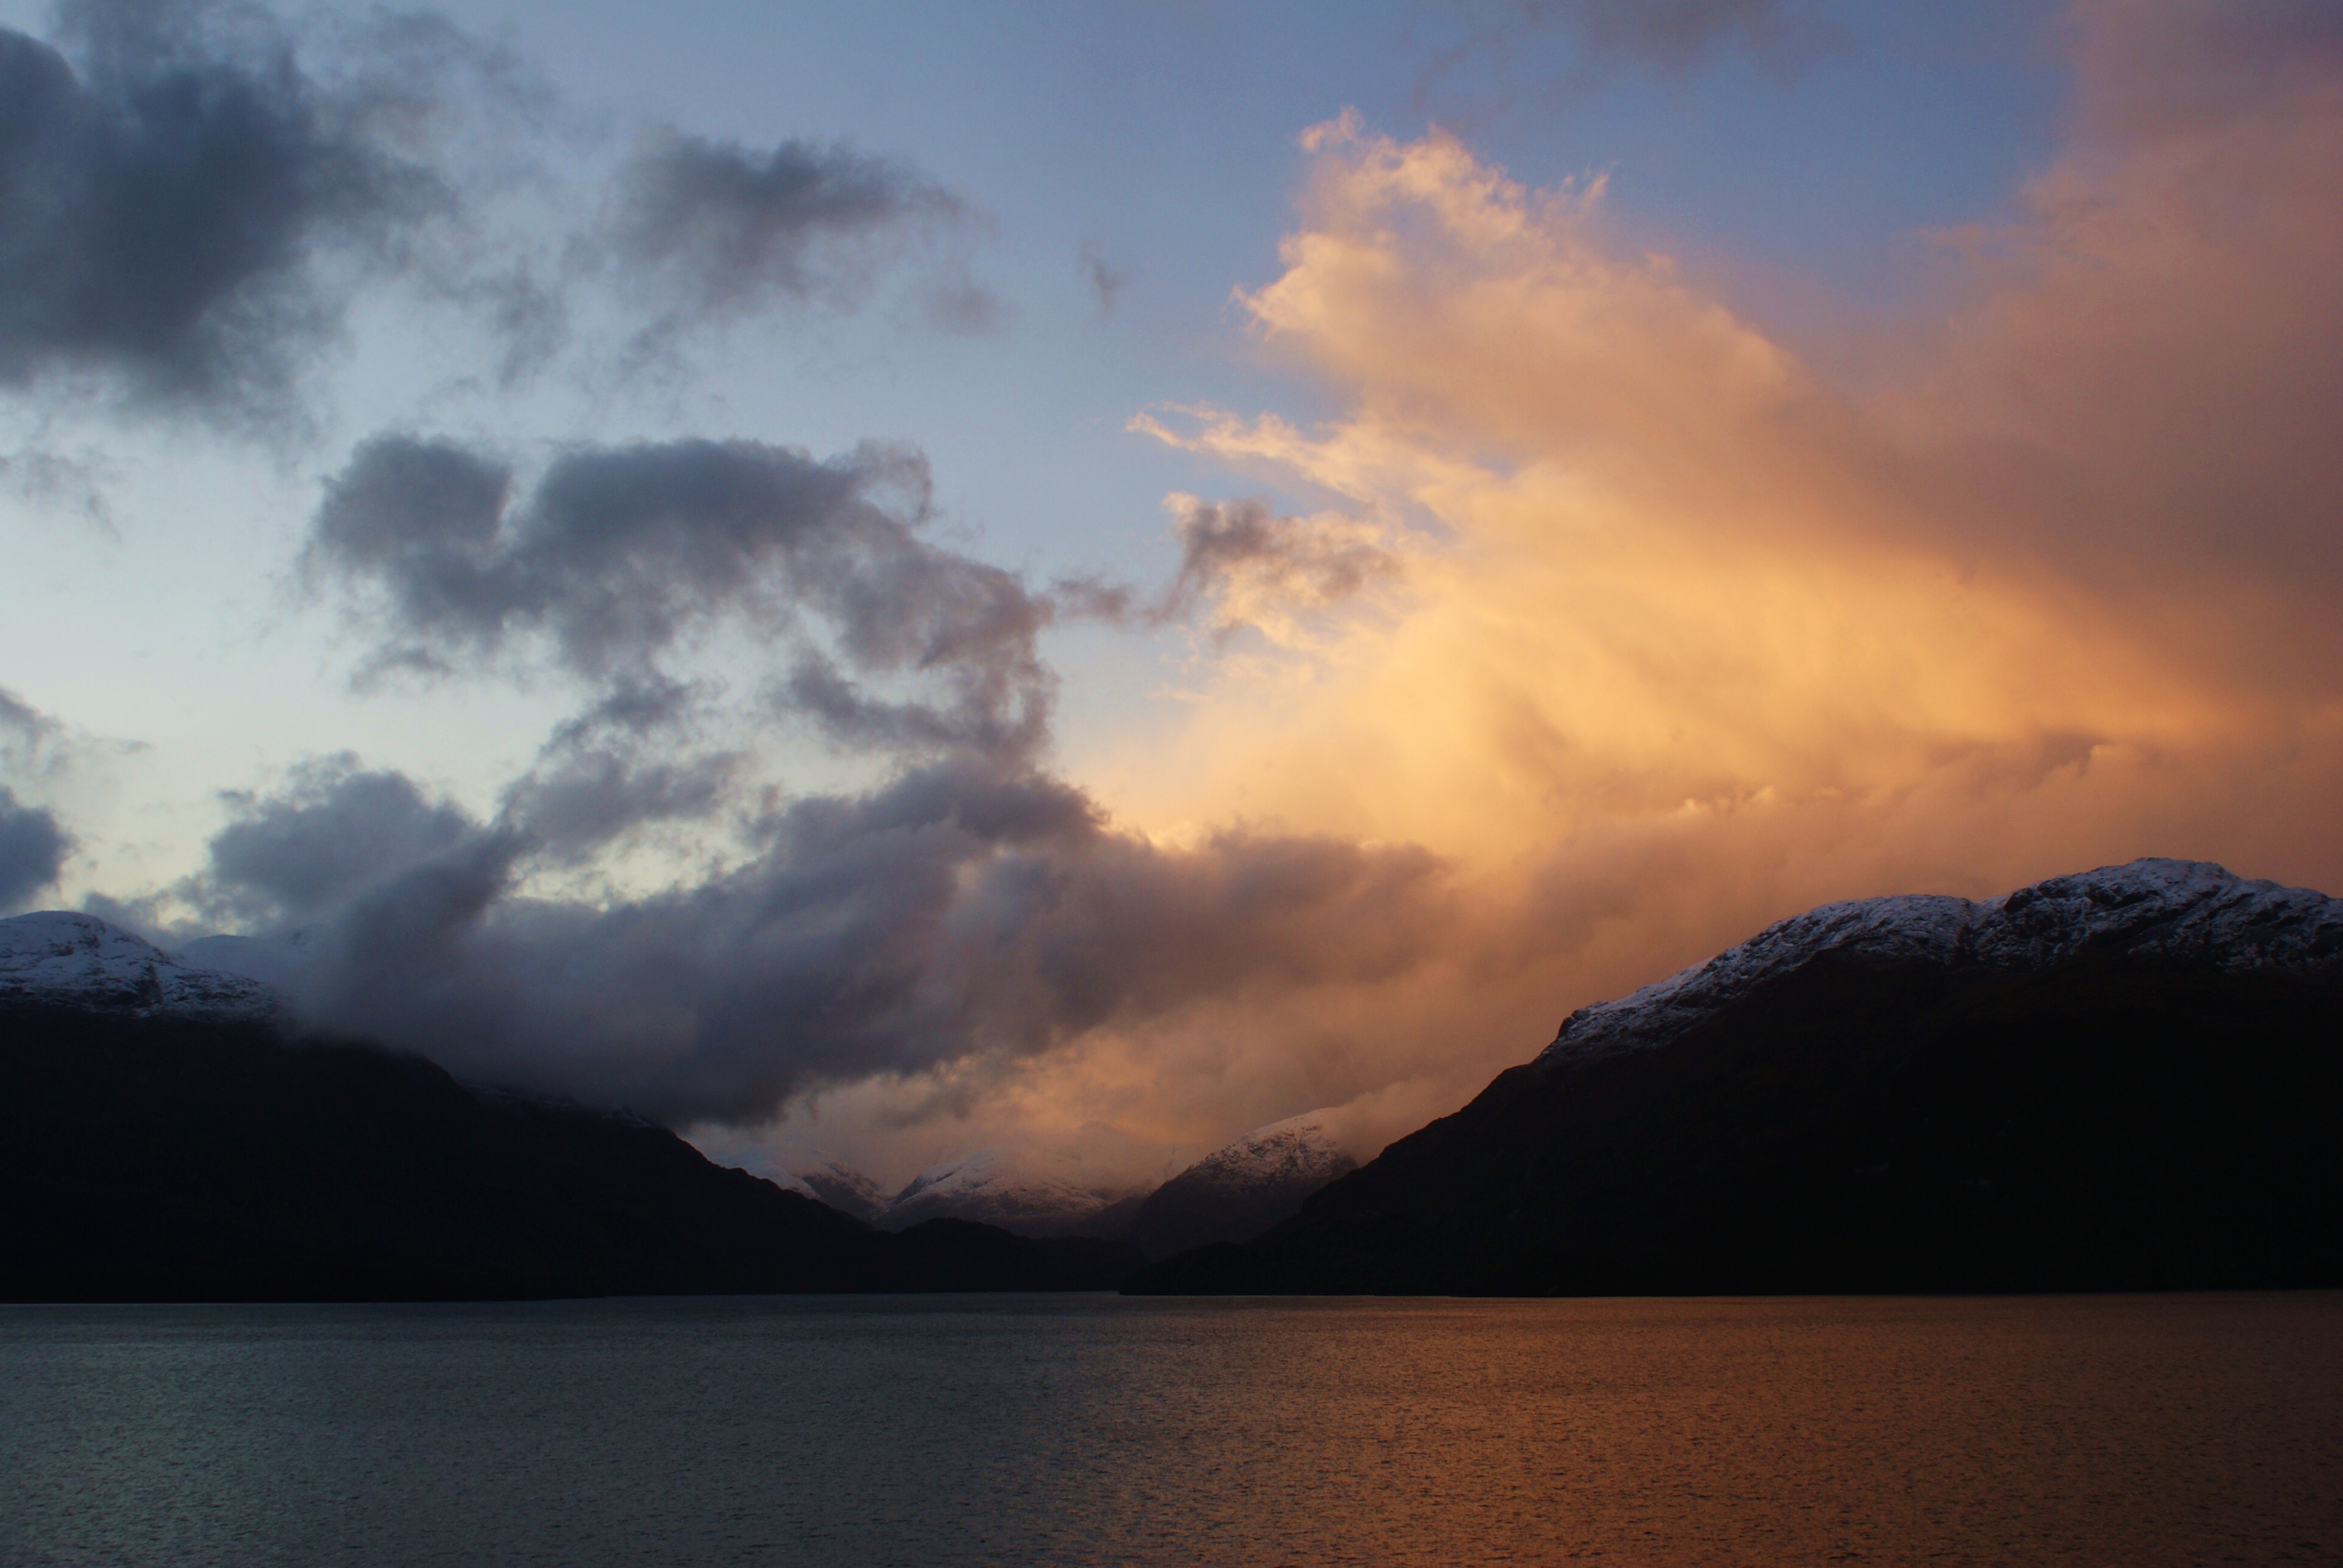
sea, coast, ocean, horizon, mountain, cloud, sky, sunrise, sunset, mist, morning, lake, dawn, dusk, evening, reflection, weather, bay, loch, afterglow, meteorological phenomenon, atmospheric phenomenon